Roman military personal equipment

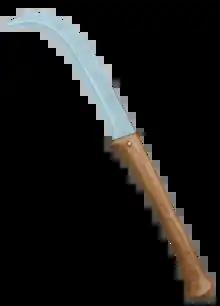
as used by the Dacians as a weapon against the Romans, drawing based on the Trajan Adamclisi Monument

Ancient writers, including Julius Caesar, documented the use of spades and other digging implements as important tools of war. A Roman legion when on the march would dig a ditch and rampart around their camps every night where established camps were not available. They were also useful as weapons.